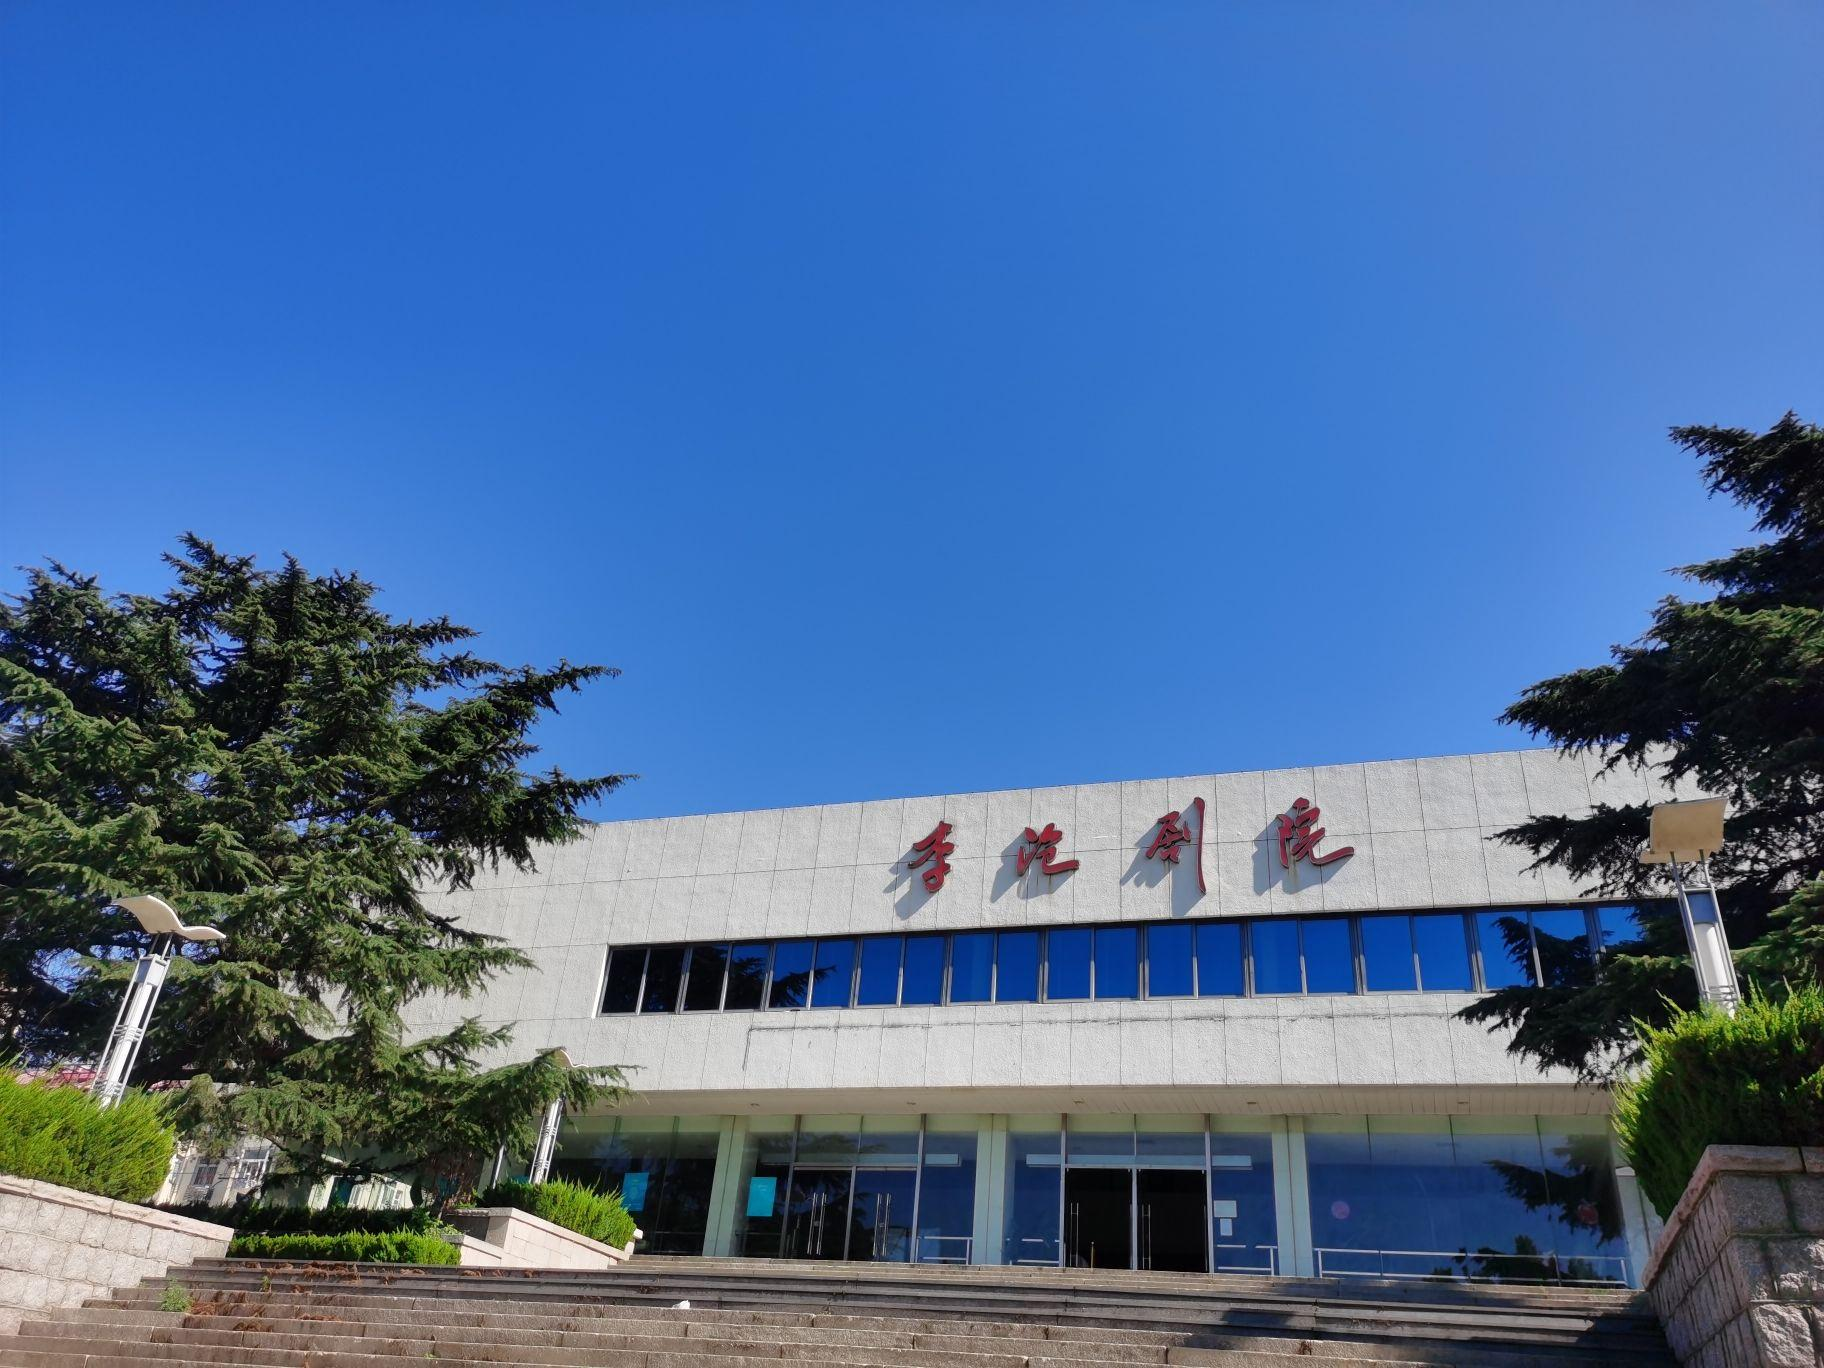
地标名称：李沧剧院
所在城市：青岛市·李沧区